Alawi Sultanate

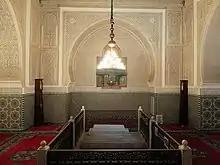
The Mausoleum of Mawlay Ismail in Meknes, which contains his tomb and that of his son Ahmad adh-Dhahabi

He also moved the capital from Fez to Meknes, where he built a vast imperial kasbah, a fortified palace-city whose construction continued throughout his reign. He also built fortifications across the country, especially along its eastern frontier, which many of his "Abid" troops garrisoned. This was partly a response to continued Turkish interference in Morocco, which Isma'il managed to stop after many difficulties and rebellions. Al-Khadr Ghaylan, a former leader in northern Morocco who fled to Algiers during Al-Rashid's advance, returned to Tetouan at the beginning of Isma'il's reign with Algerian help and led a rebellion in the north which was joined by the people of Fez. He recognized Isma'il's nephew, Ahmad ibn Mahriz, as sultan, who in turn had managed to take control of Marrakesh and was recognized also by the tribes of the Sous valley. Ghaylan was defeated and killed in 1673, and a month later Fez was brought back under control. Ahmad ibn Mahriz was only defeated and killed in 1686 near Taroudant. Meanwhile, the Ottomans supported further dissidents via Ahmad al-Dala'i, the grandson of Muhammad al-Hajj who had led the Dala'iyya to dominion over a large part of Morocco earlier that century, prior to Al-Rashid's rise. The Dala'is had been expelled to Tlemcen but and they returned to the Middle Atlas at the instigation of Algiers and under Ahmad's leadership in 1677. They managed to defeat Isma'il's forces and control Tadla for a time, but were defeated in April 1678 near Wadi al-'Abid. Ahmad al-Dala'i escaped and eventually died in early 1680. After the defeat of the Dala'is and of his nephew, Isma'il was finally able to impose his rule without serious challenge over all of Morocco and was able to push back against Ottoman influence. After Ghaylan's defeat, he sent raids and military expeditions into Algeria in 1679, 1682, and 1695–96. A final expedition in 1701 ended poorly. Peace was re-established and the two sides agreed to recognize their pre-existing mutual border.